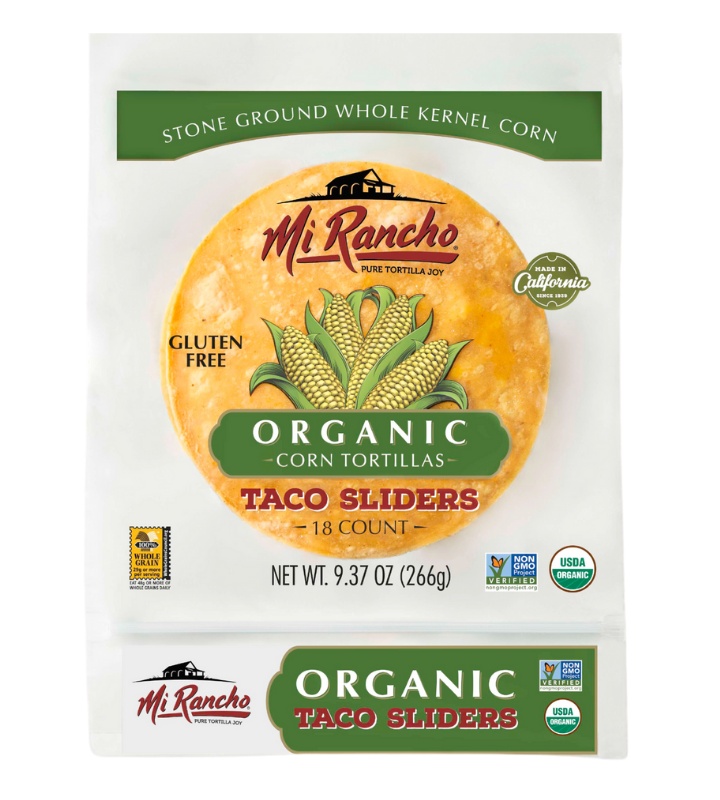
Organic Corn Taco Sliders
Brand: Mi Rancho®
These fun little tortillas are made from organic Non-GMO California Corn and are certified Kosher by OU. With just 30 calories per tortillas, our tasty gluten free Organic Taco Sliders are the perfect choice to create your won cantina-style tacos or to spice up a party. Nutritional Facts Cooking Tips WHAT'S INCLUDED (3) Organic Corn Taco Sliders or (6) Organic Corn Taco Sliders CERTIFICATIONS OTHER WAYS TO PURCHASE Store Locator
Category: Food, Beverages & Tobacco > Food Items > Bakery > Tortillas & Wraps